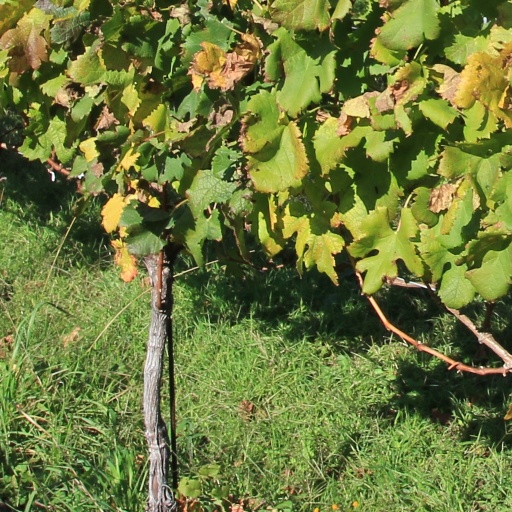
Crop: grape